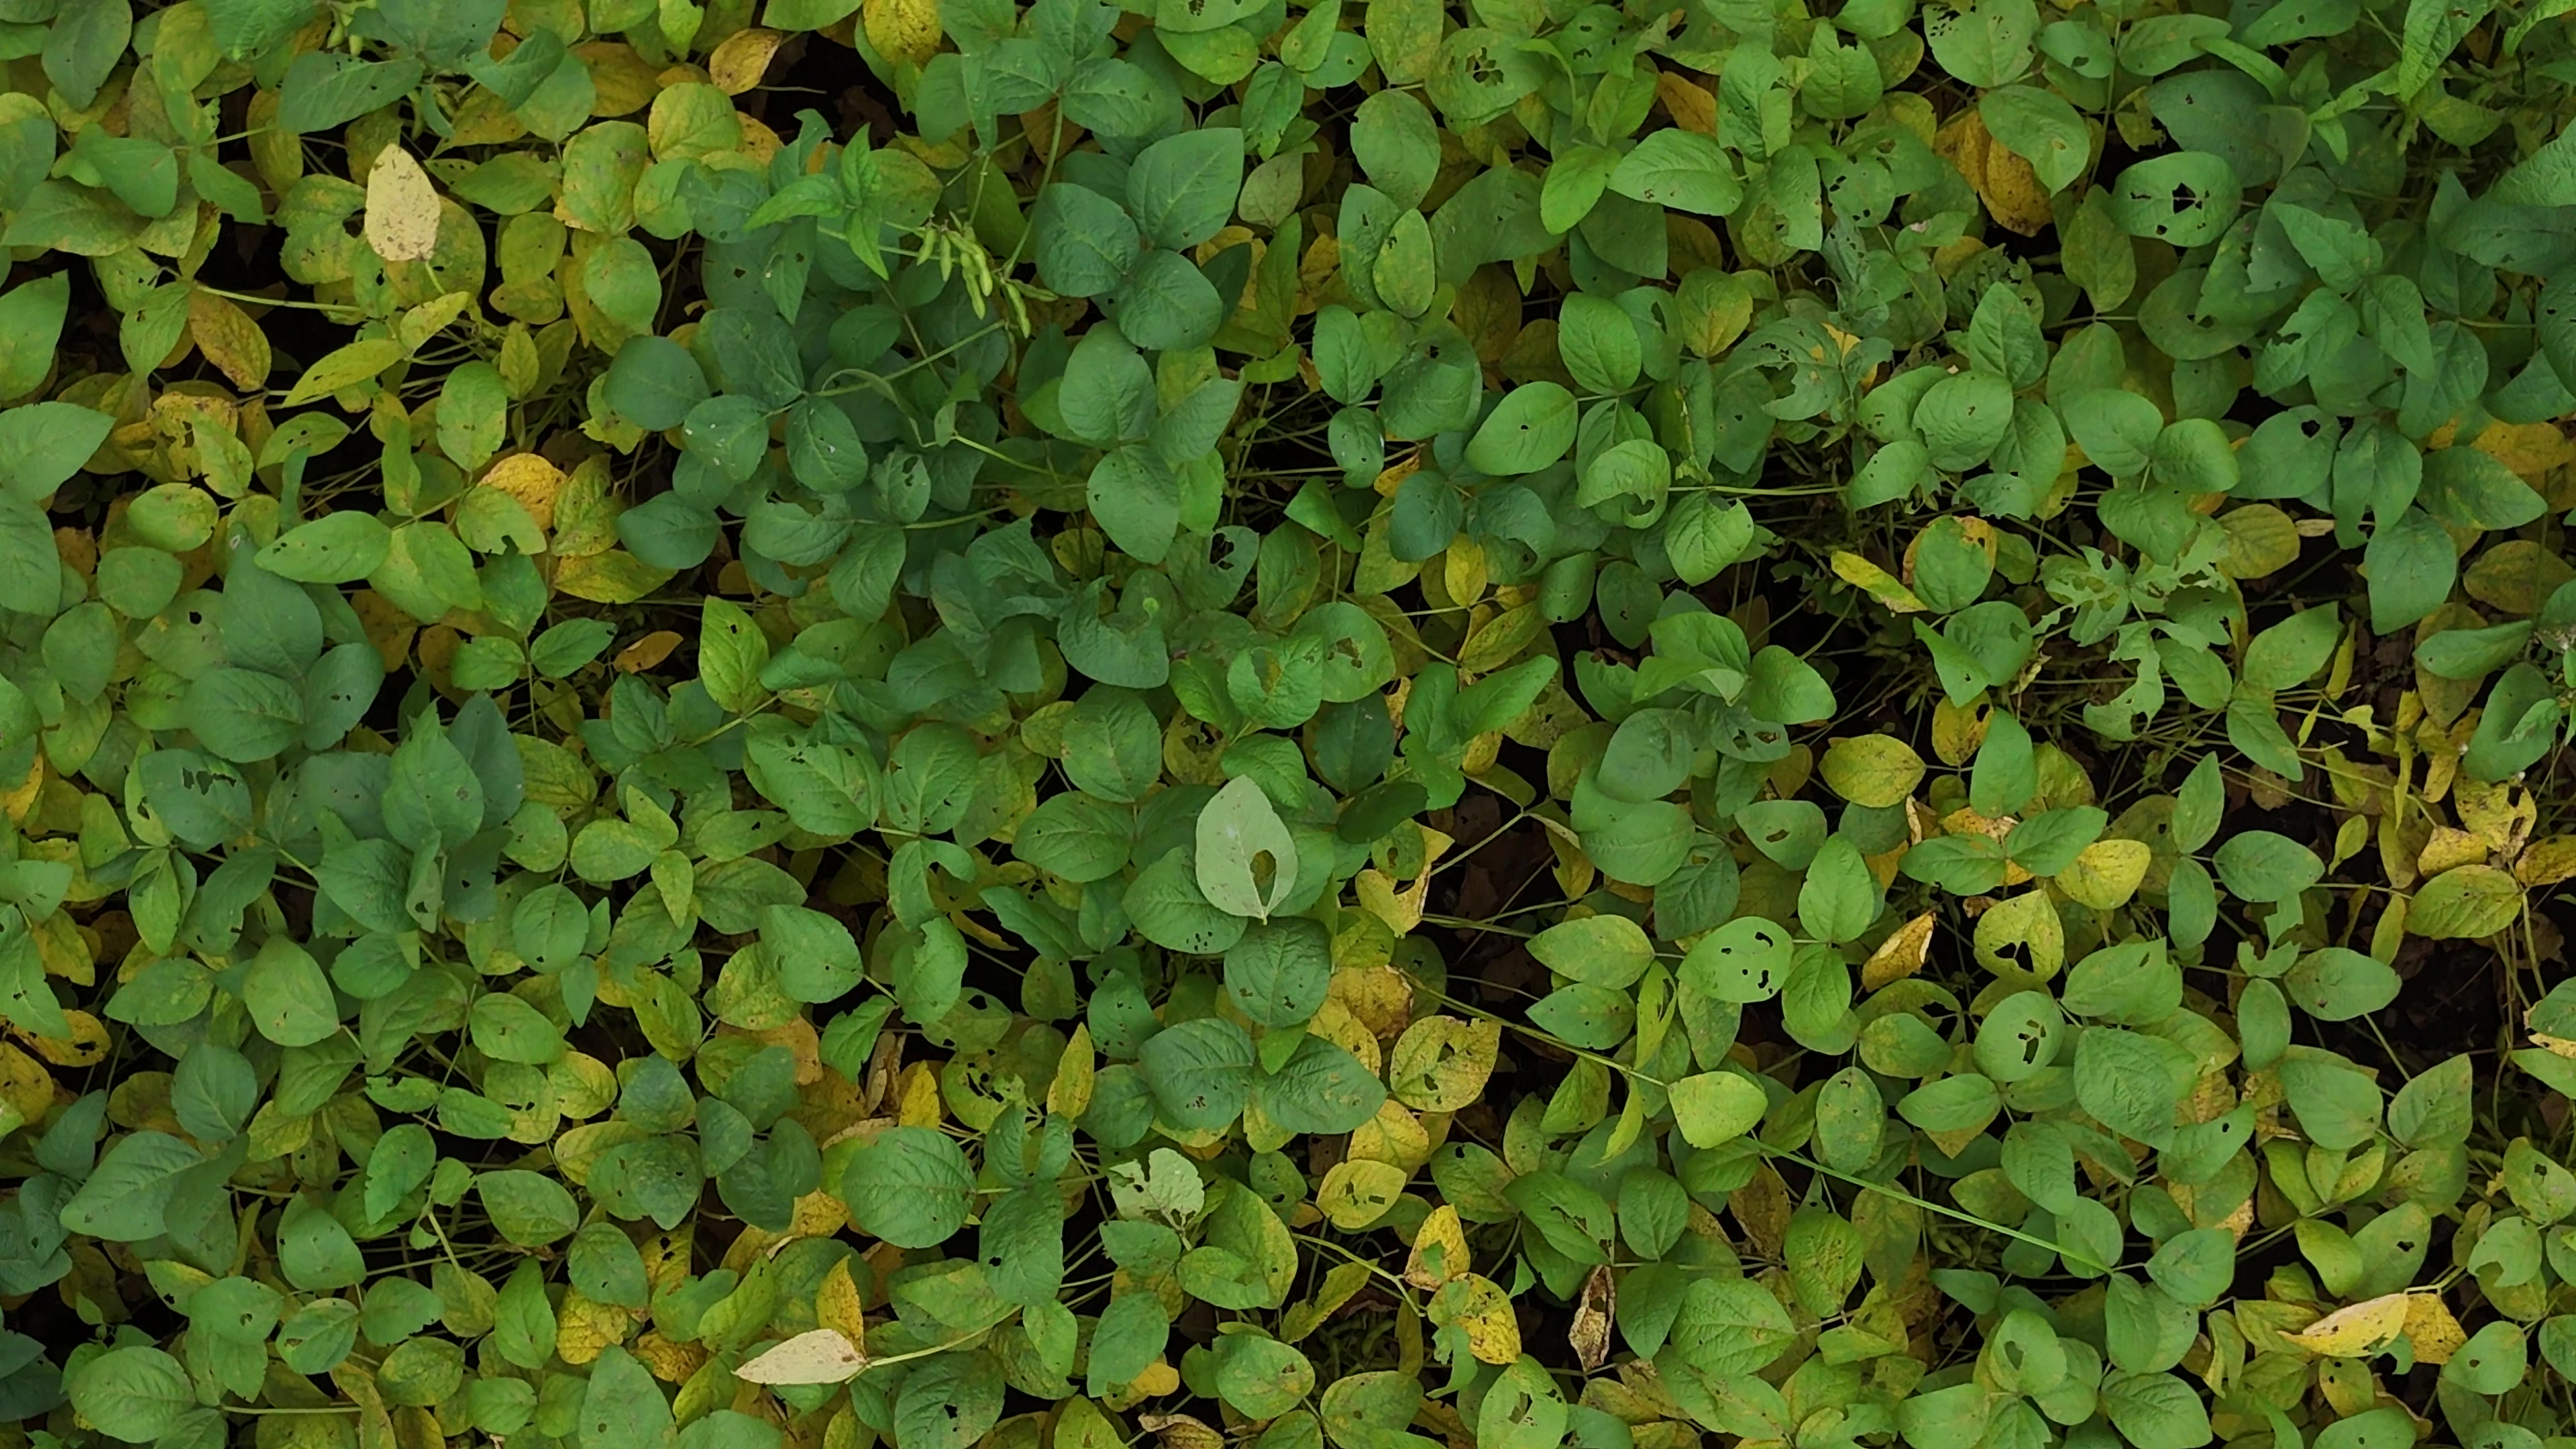
Label: Mosaic